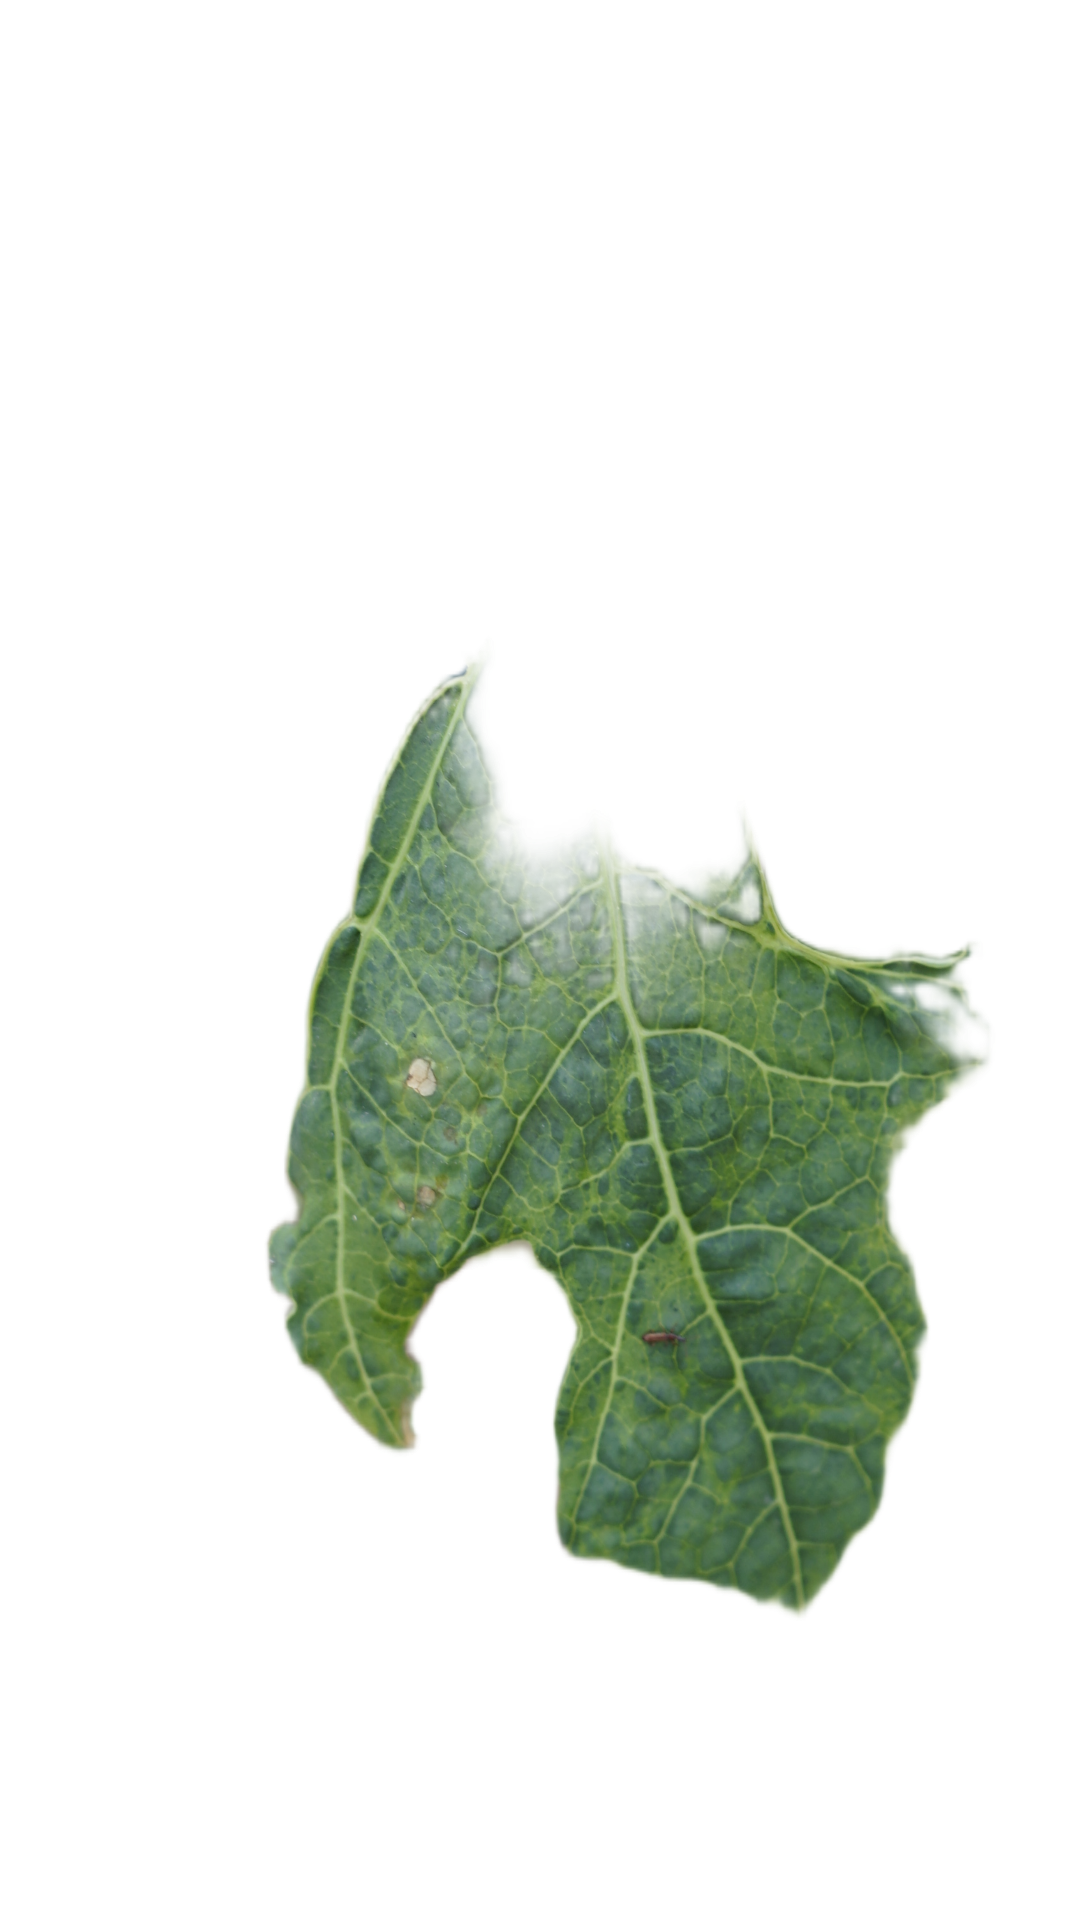
Crop: Papaya
Label: Curled_Yellow_Spot